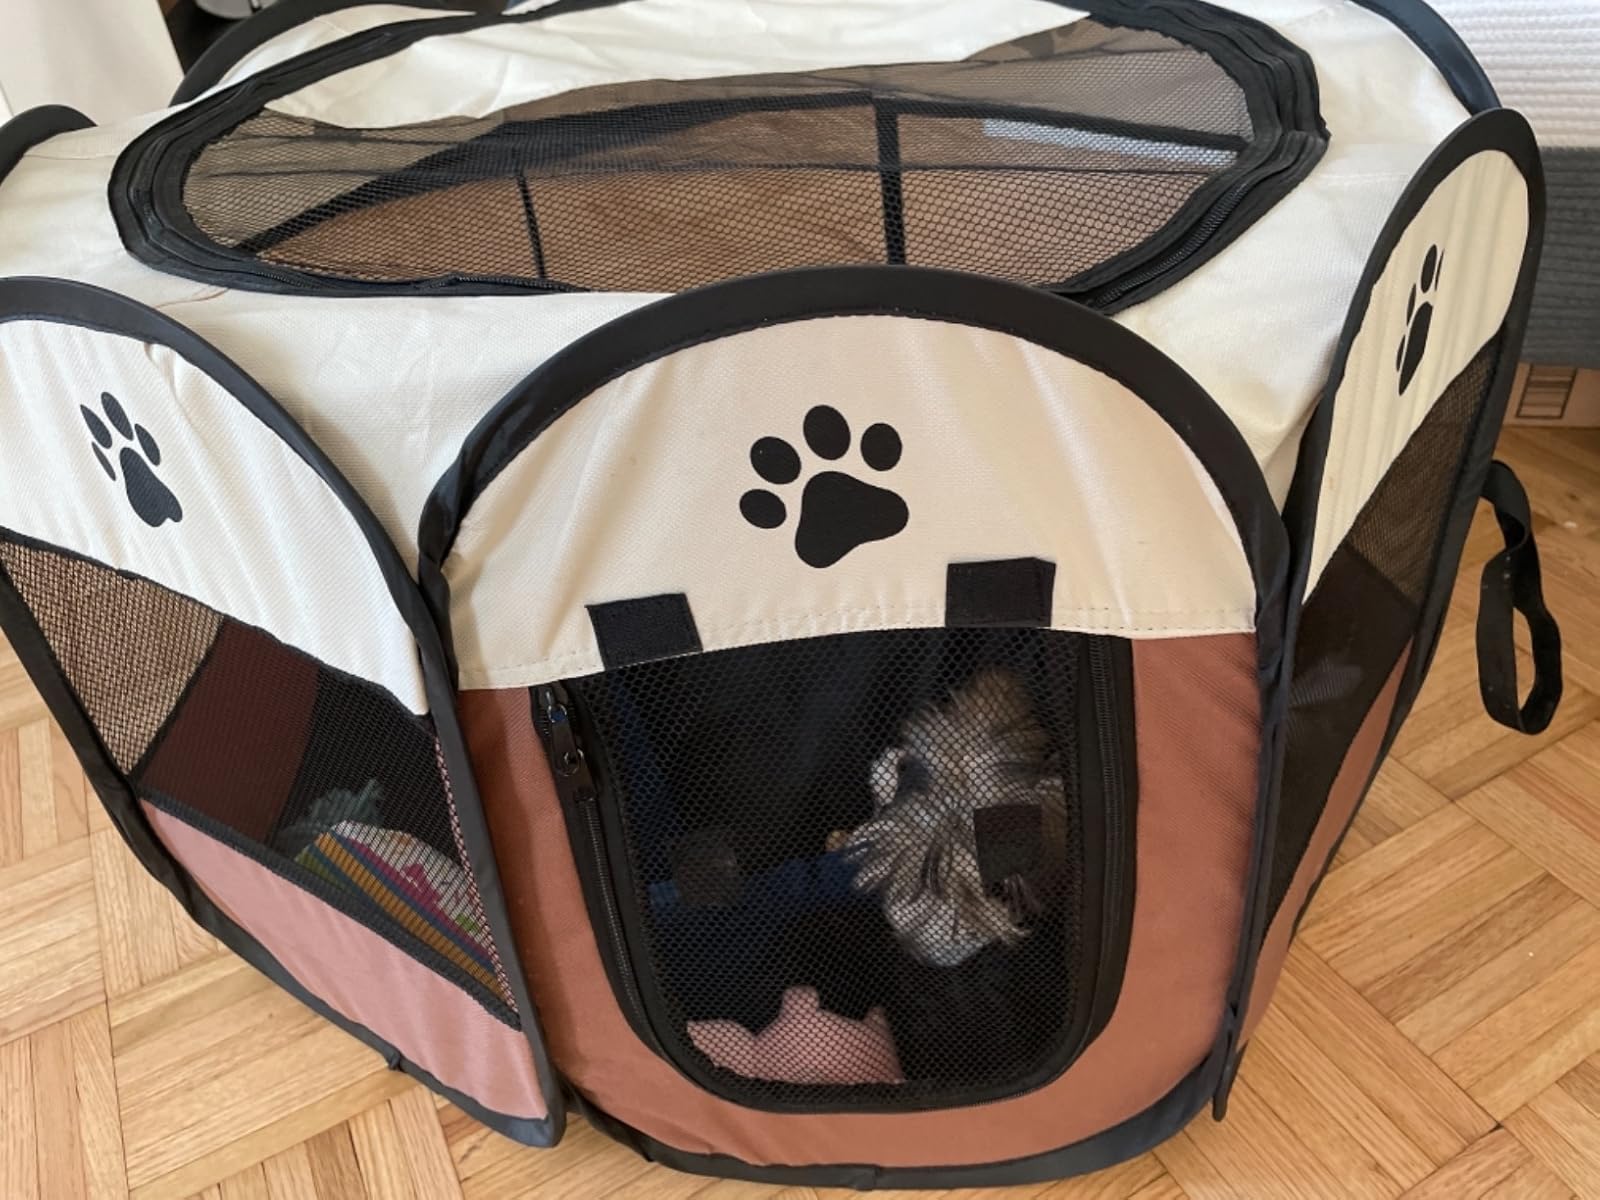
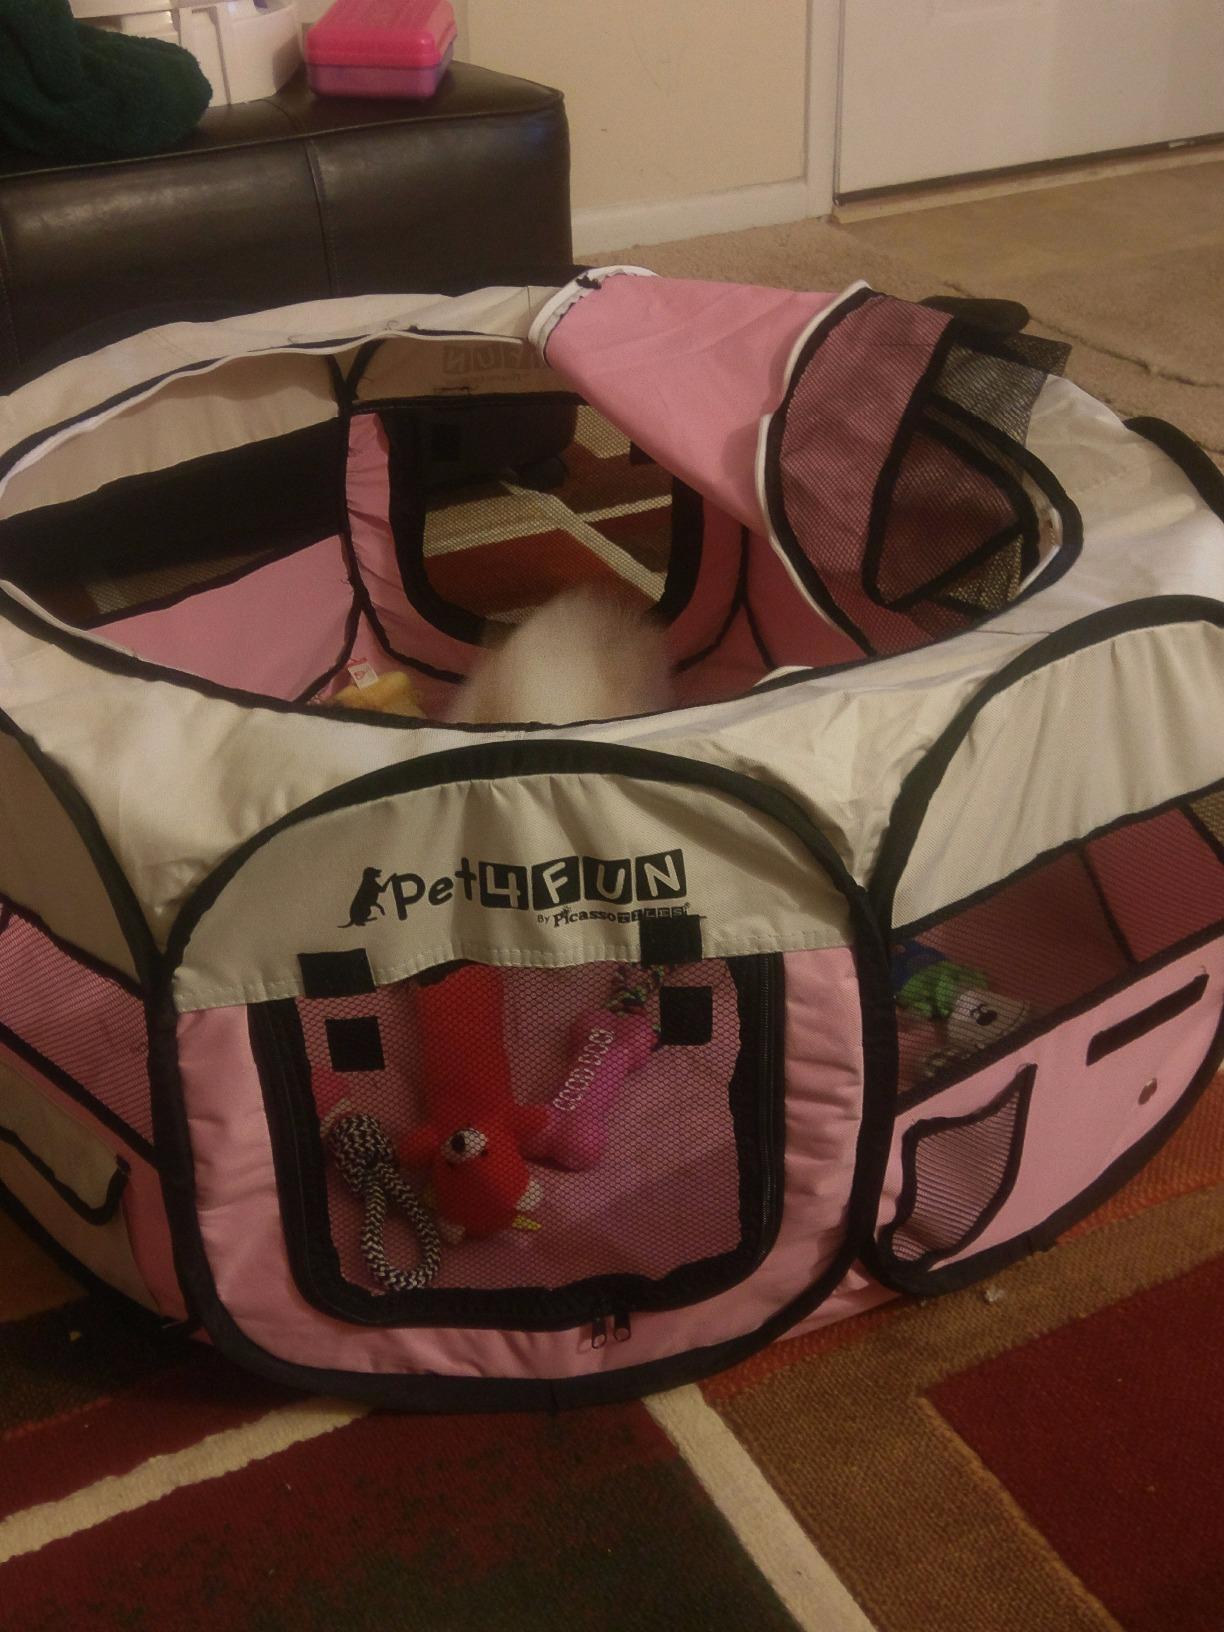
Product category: items_kennel
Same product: no